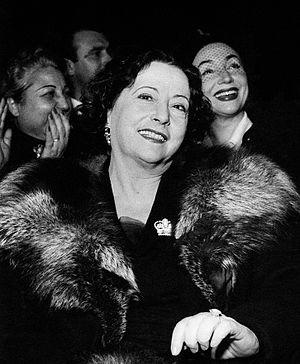
Elena Caterina « Rina » Catardi — née le 24 juillet 1892 à Florence, morte le 15 avril 1966 à Rome — est une actrice italienne, connue comme Rina De Liguoro.